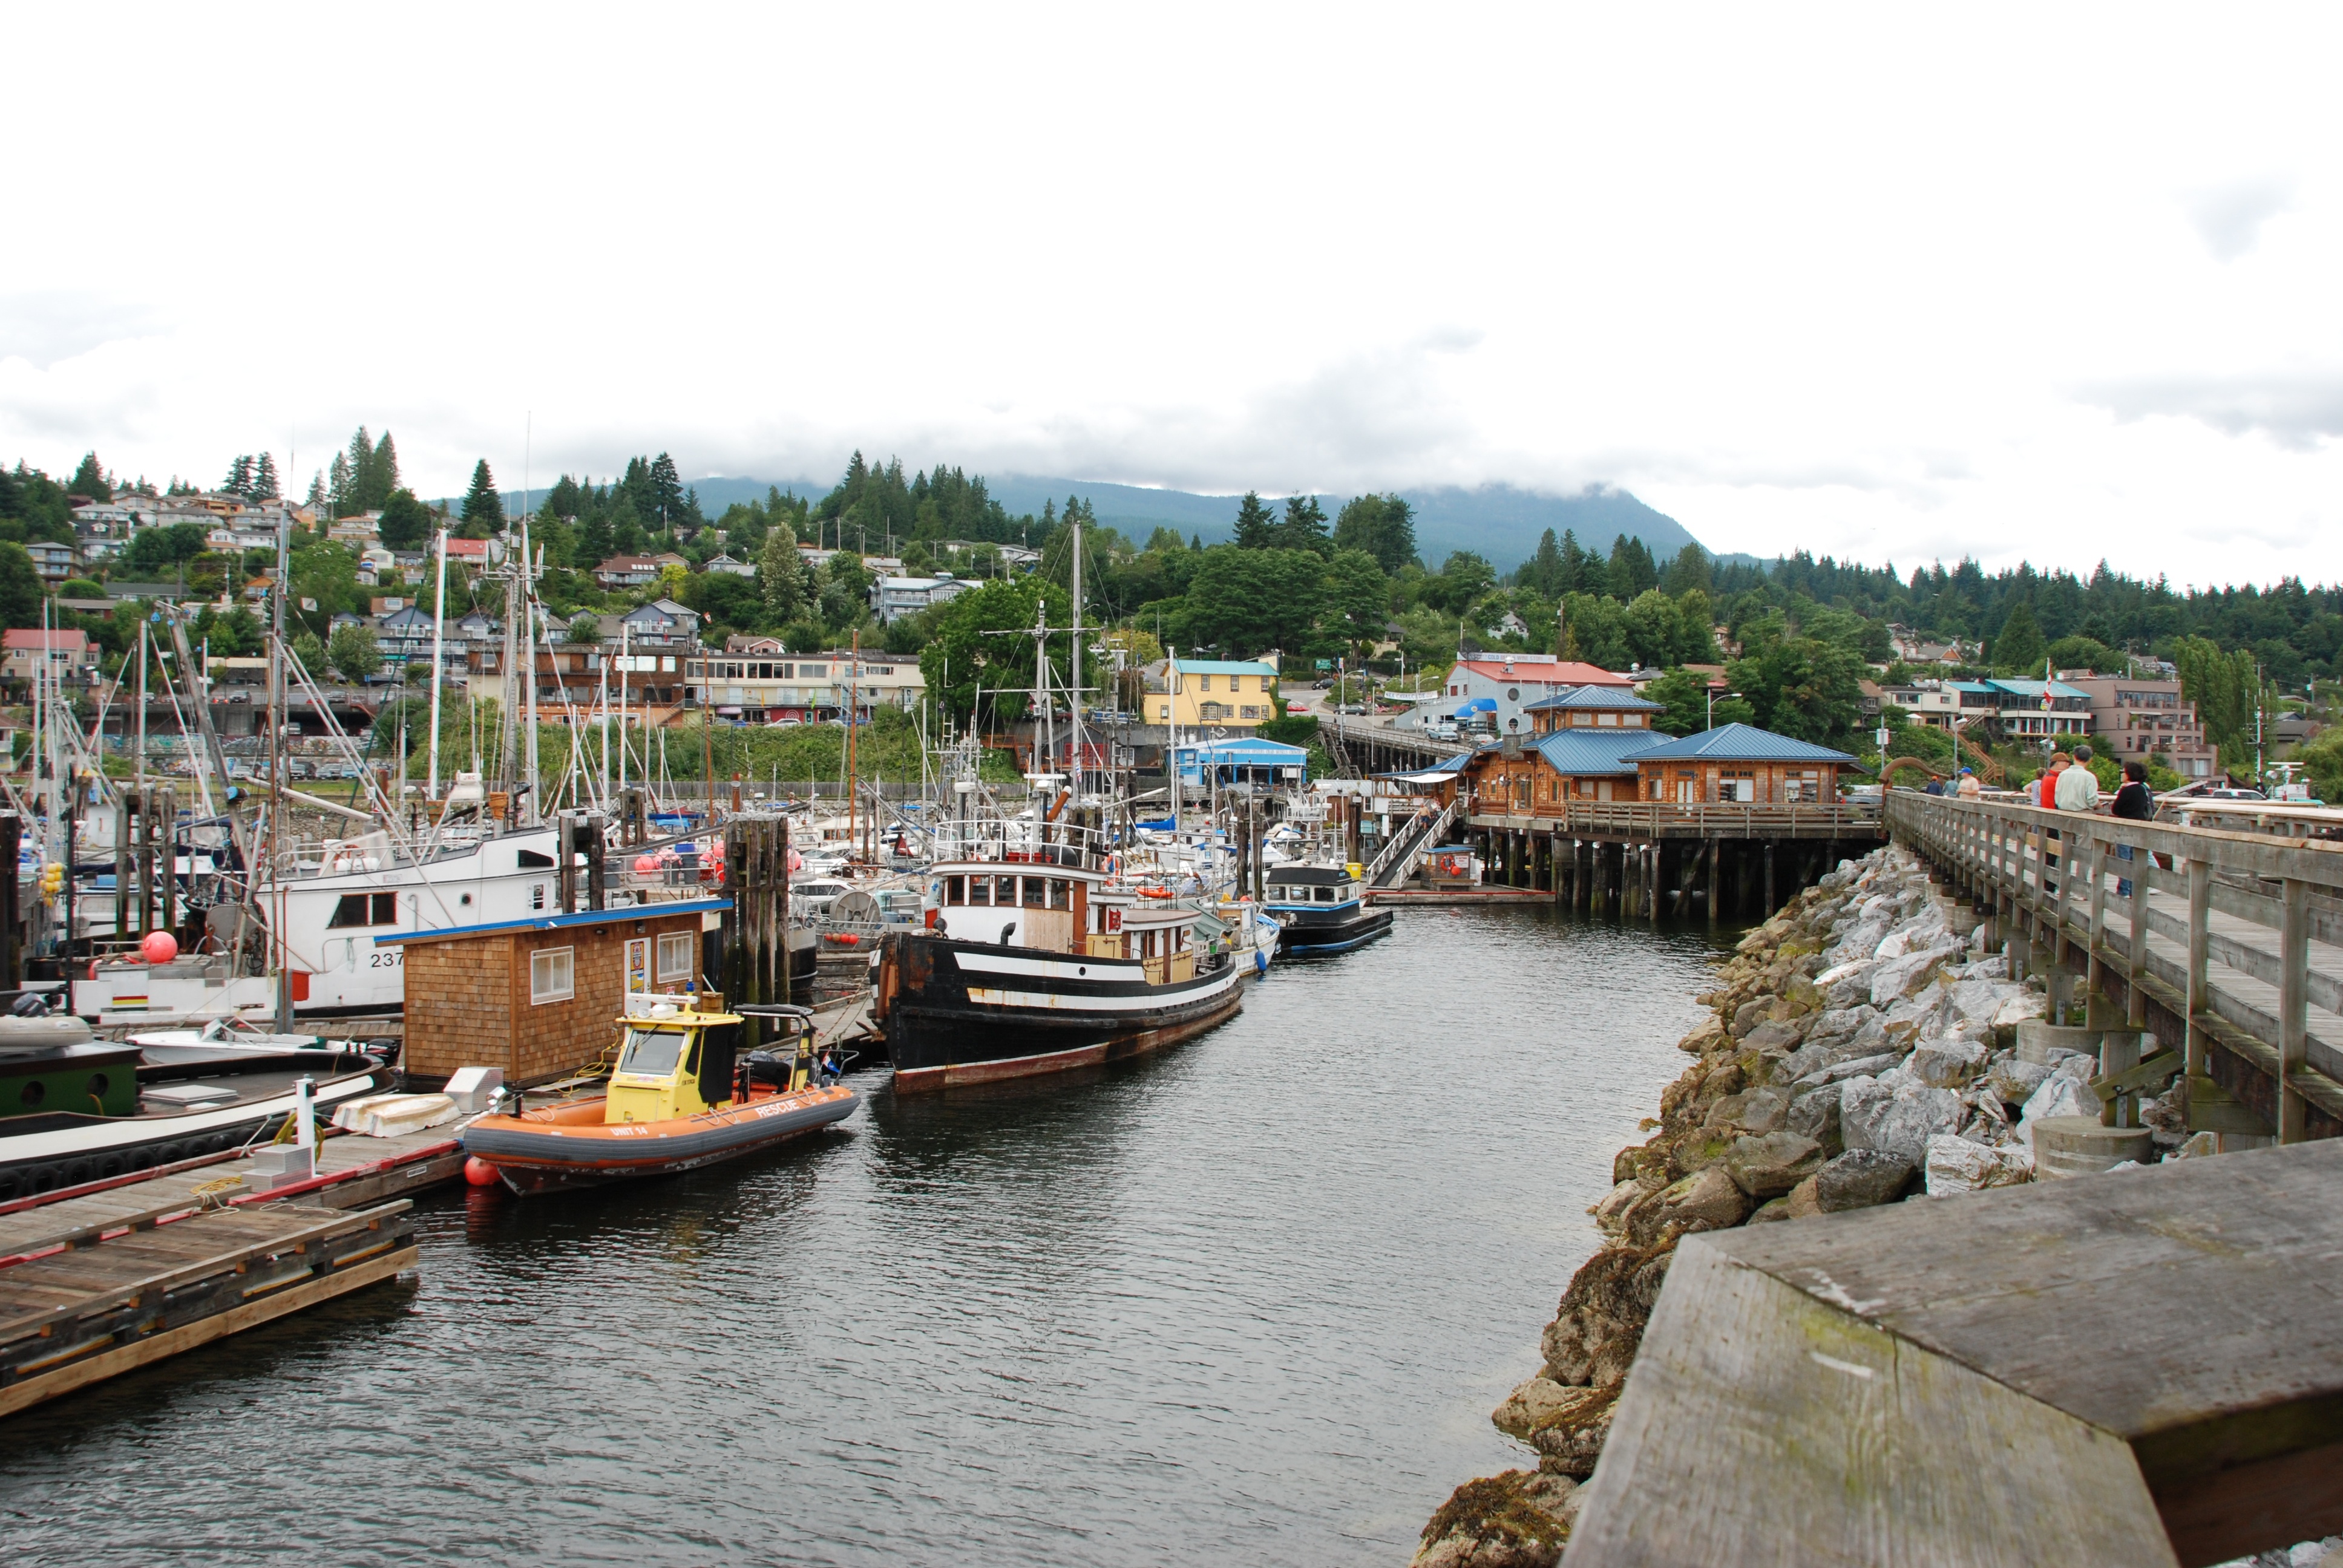
water, dock, boat, canal, food, vehicle, harbor, port, waterway, channel, fisheries